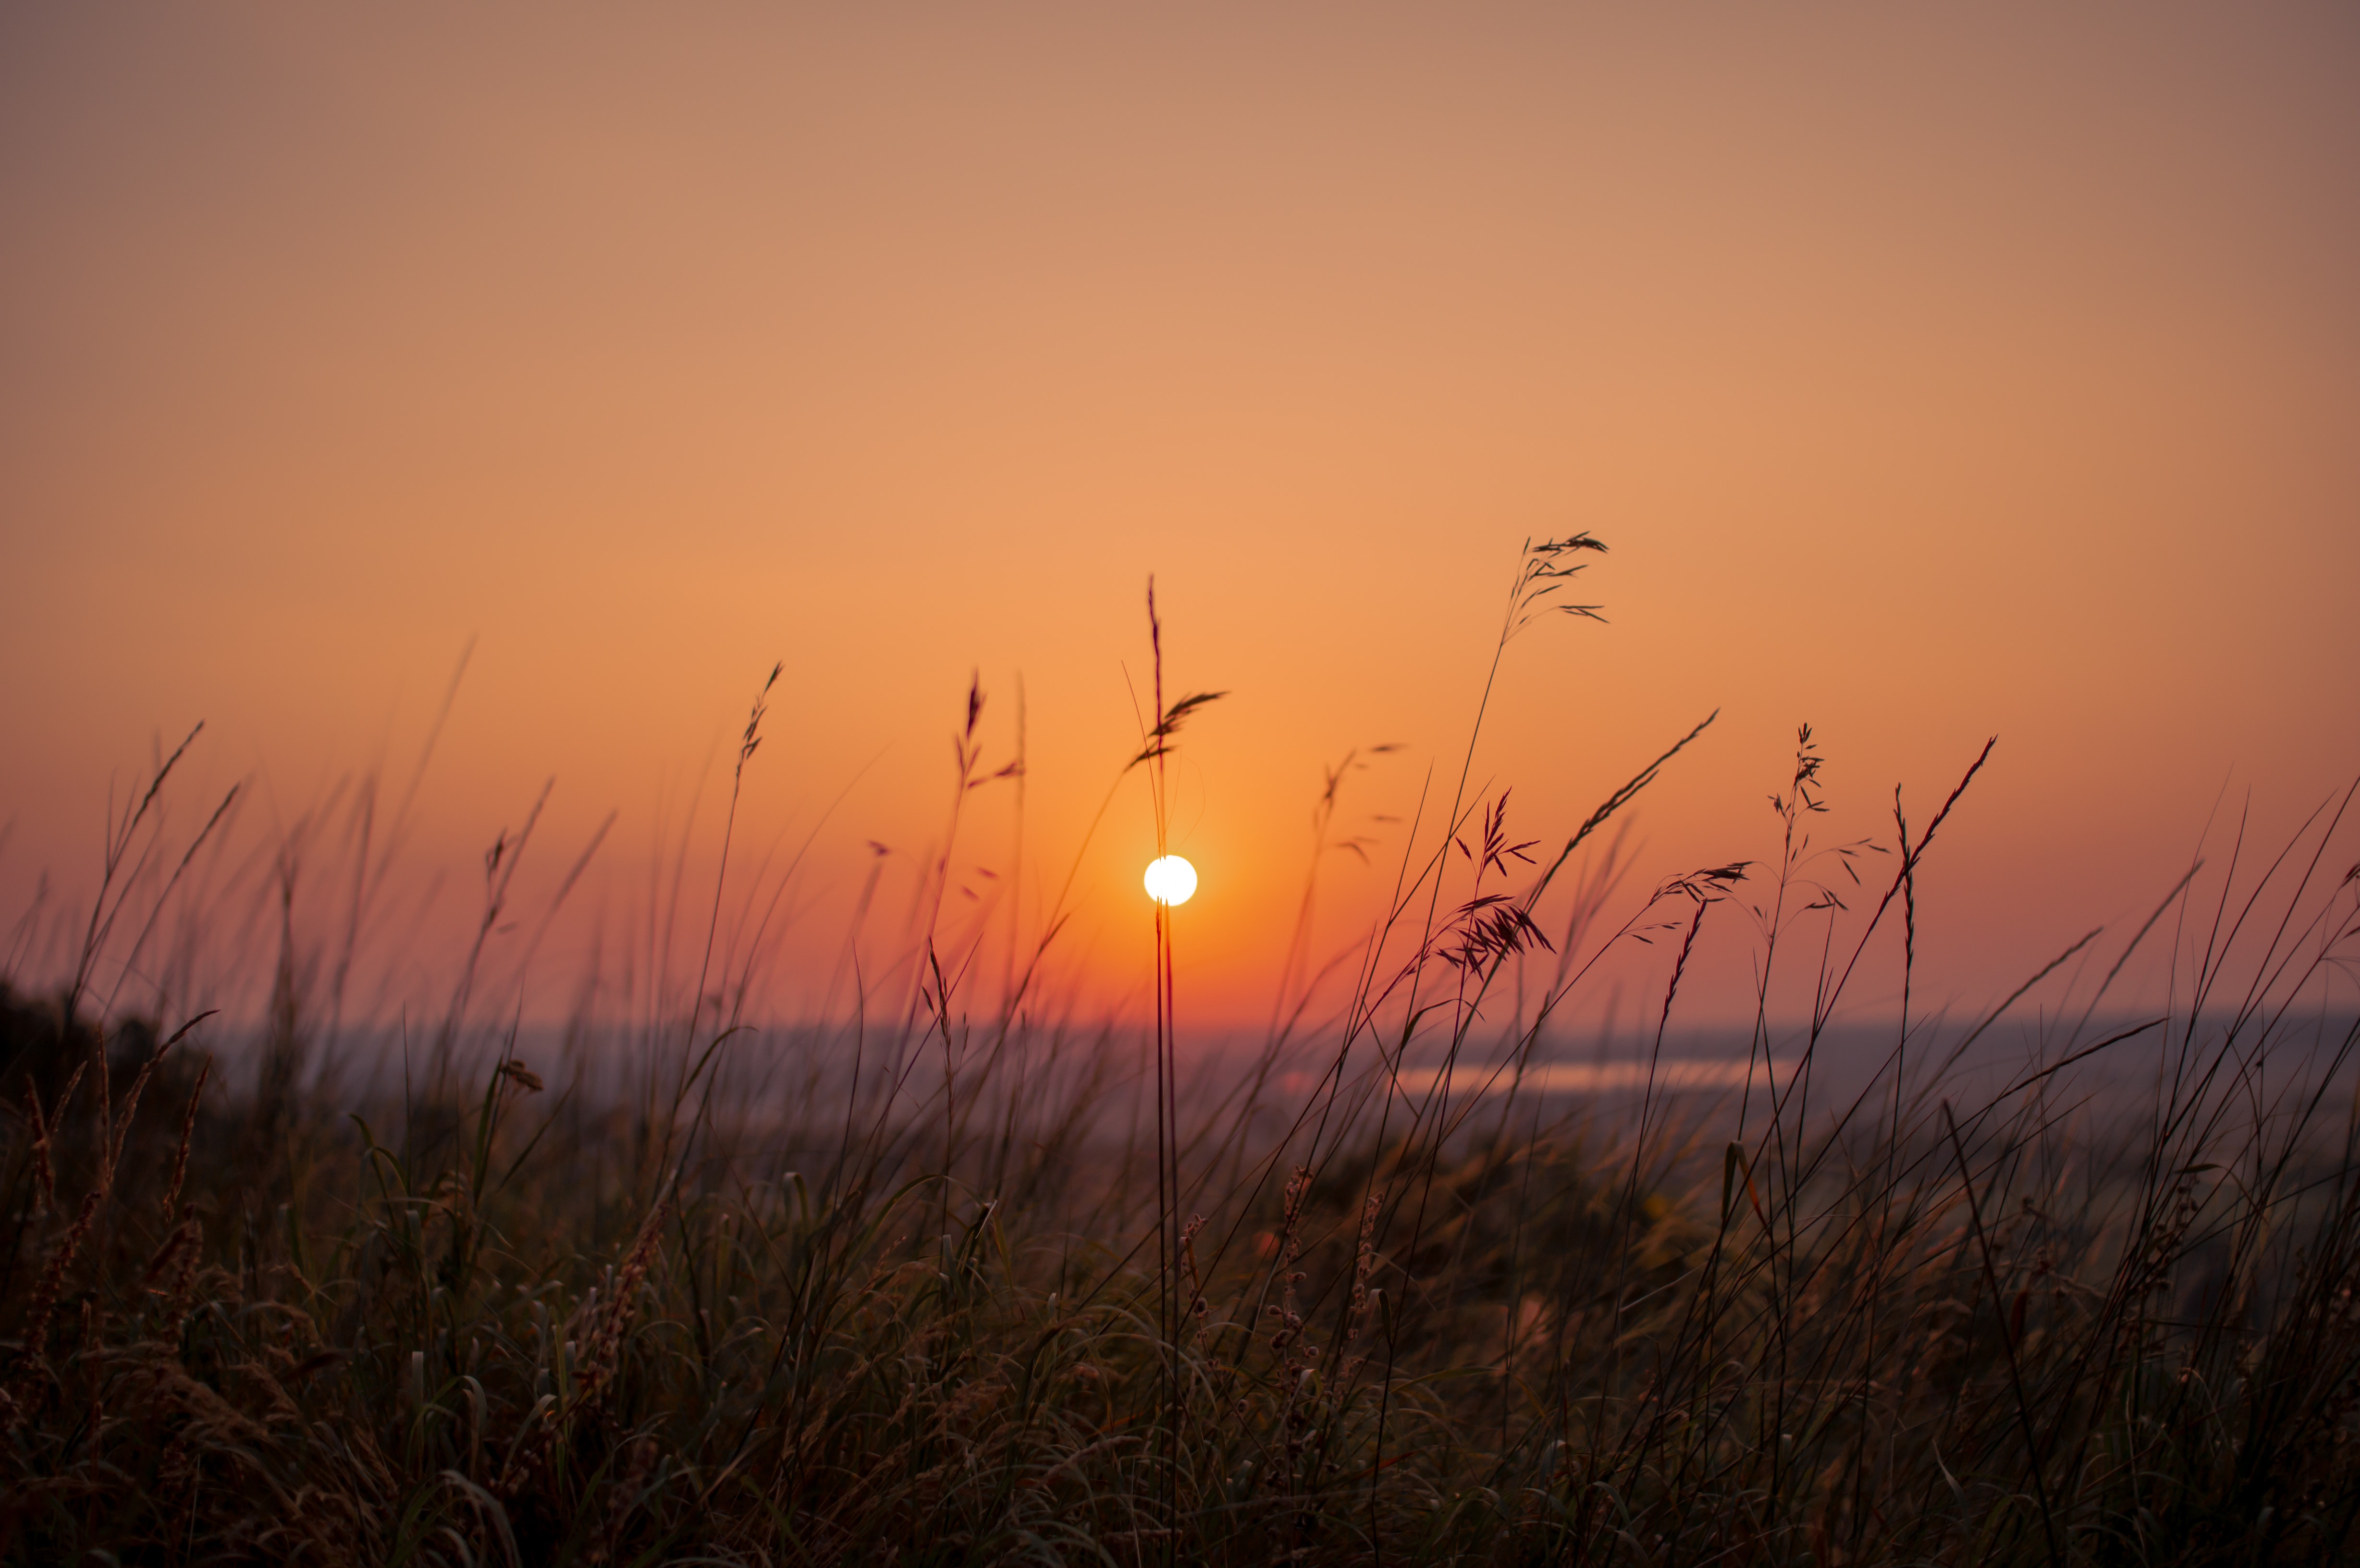
sun, sky, plant, ecoregion, natural landscape, afterglow, water, grass, twig, astronomical object, horizon, red sky at morning, dusk, landscape, sunrise, plain, sunset, grassland, grass family, wood, prairie, heat, tree, dawn, evening, field, wildlife, backlighting, ocean, winter, soil, cloud